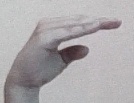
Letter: jeem